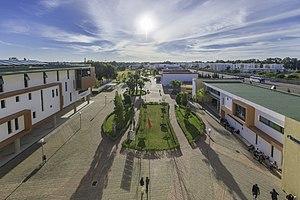
Campus de l'Université Mundiapolis Casablanca
L'Université Mundiapolis de Casablanca est une université privée, créée en 1996 à Casablanca.